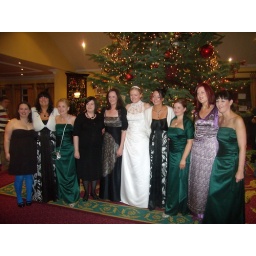
All the girls in front of a christmas tree